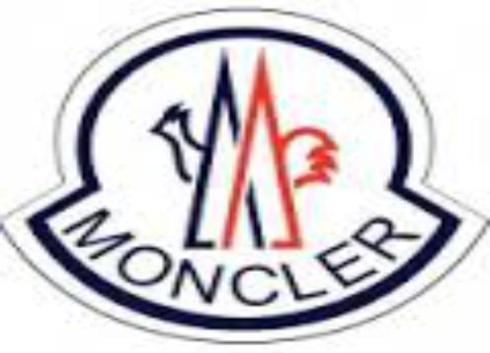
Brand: moncler-2
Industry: Clothes